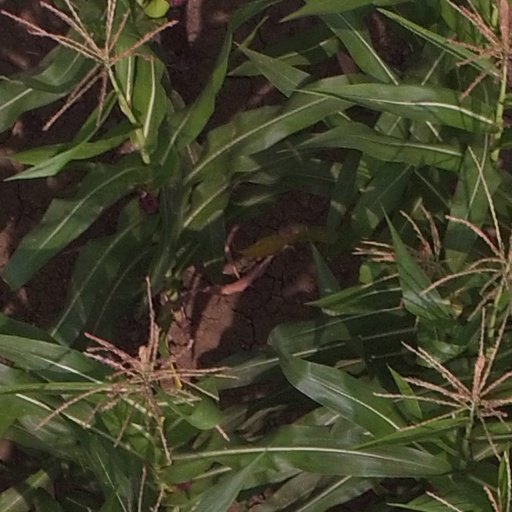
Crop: maize; corn